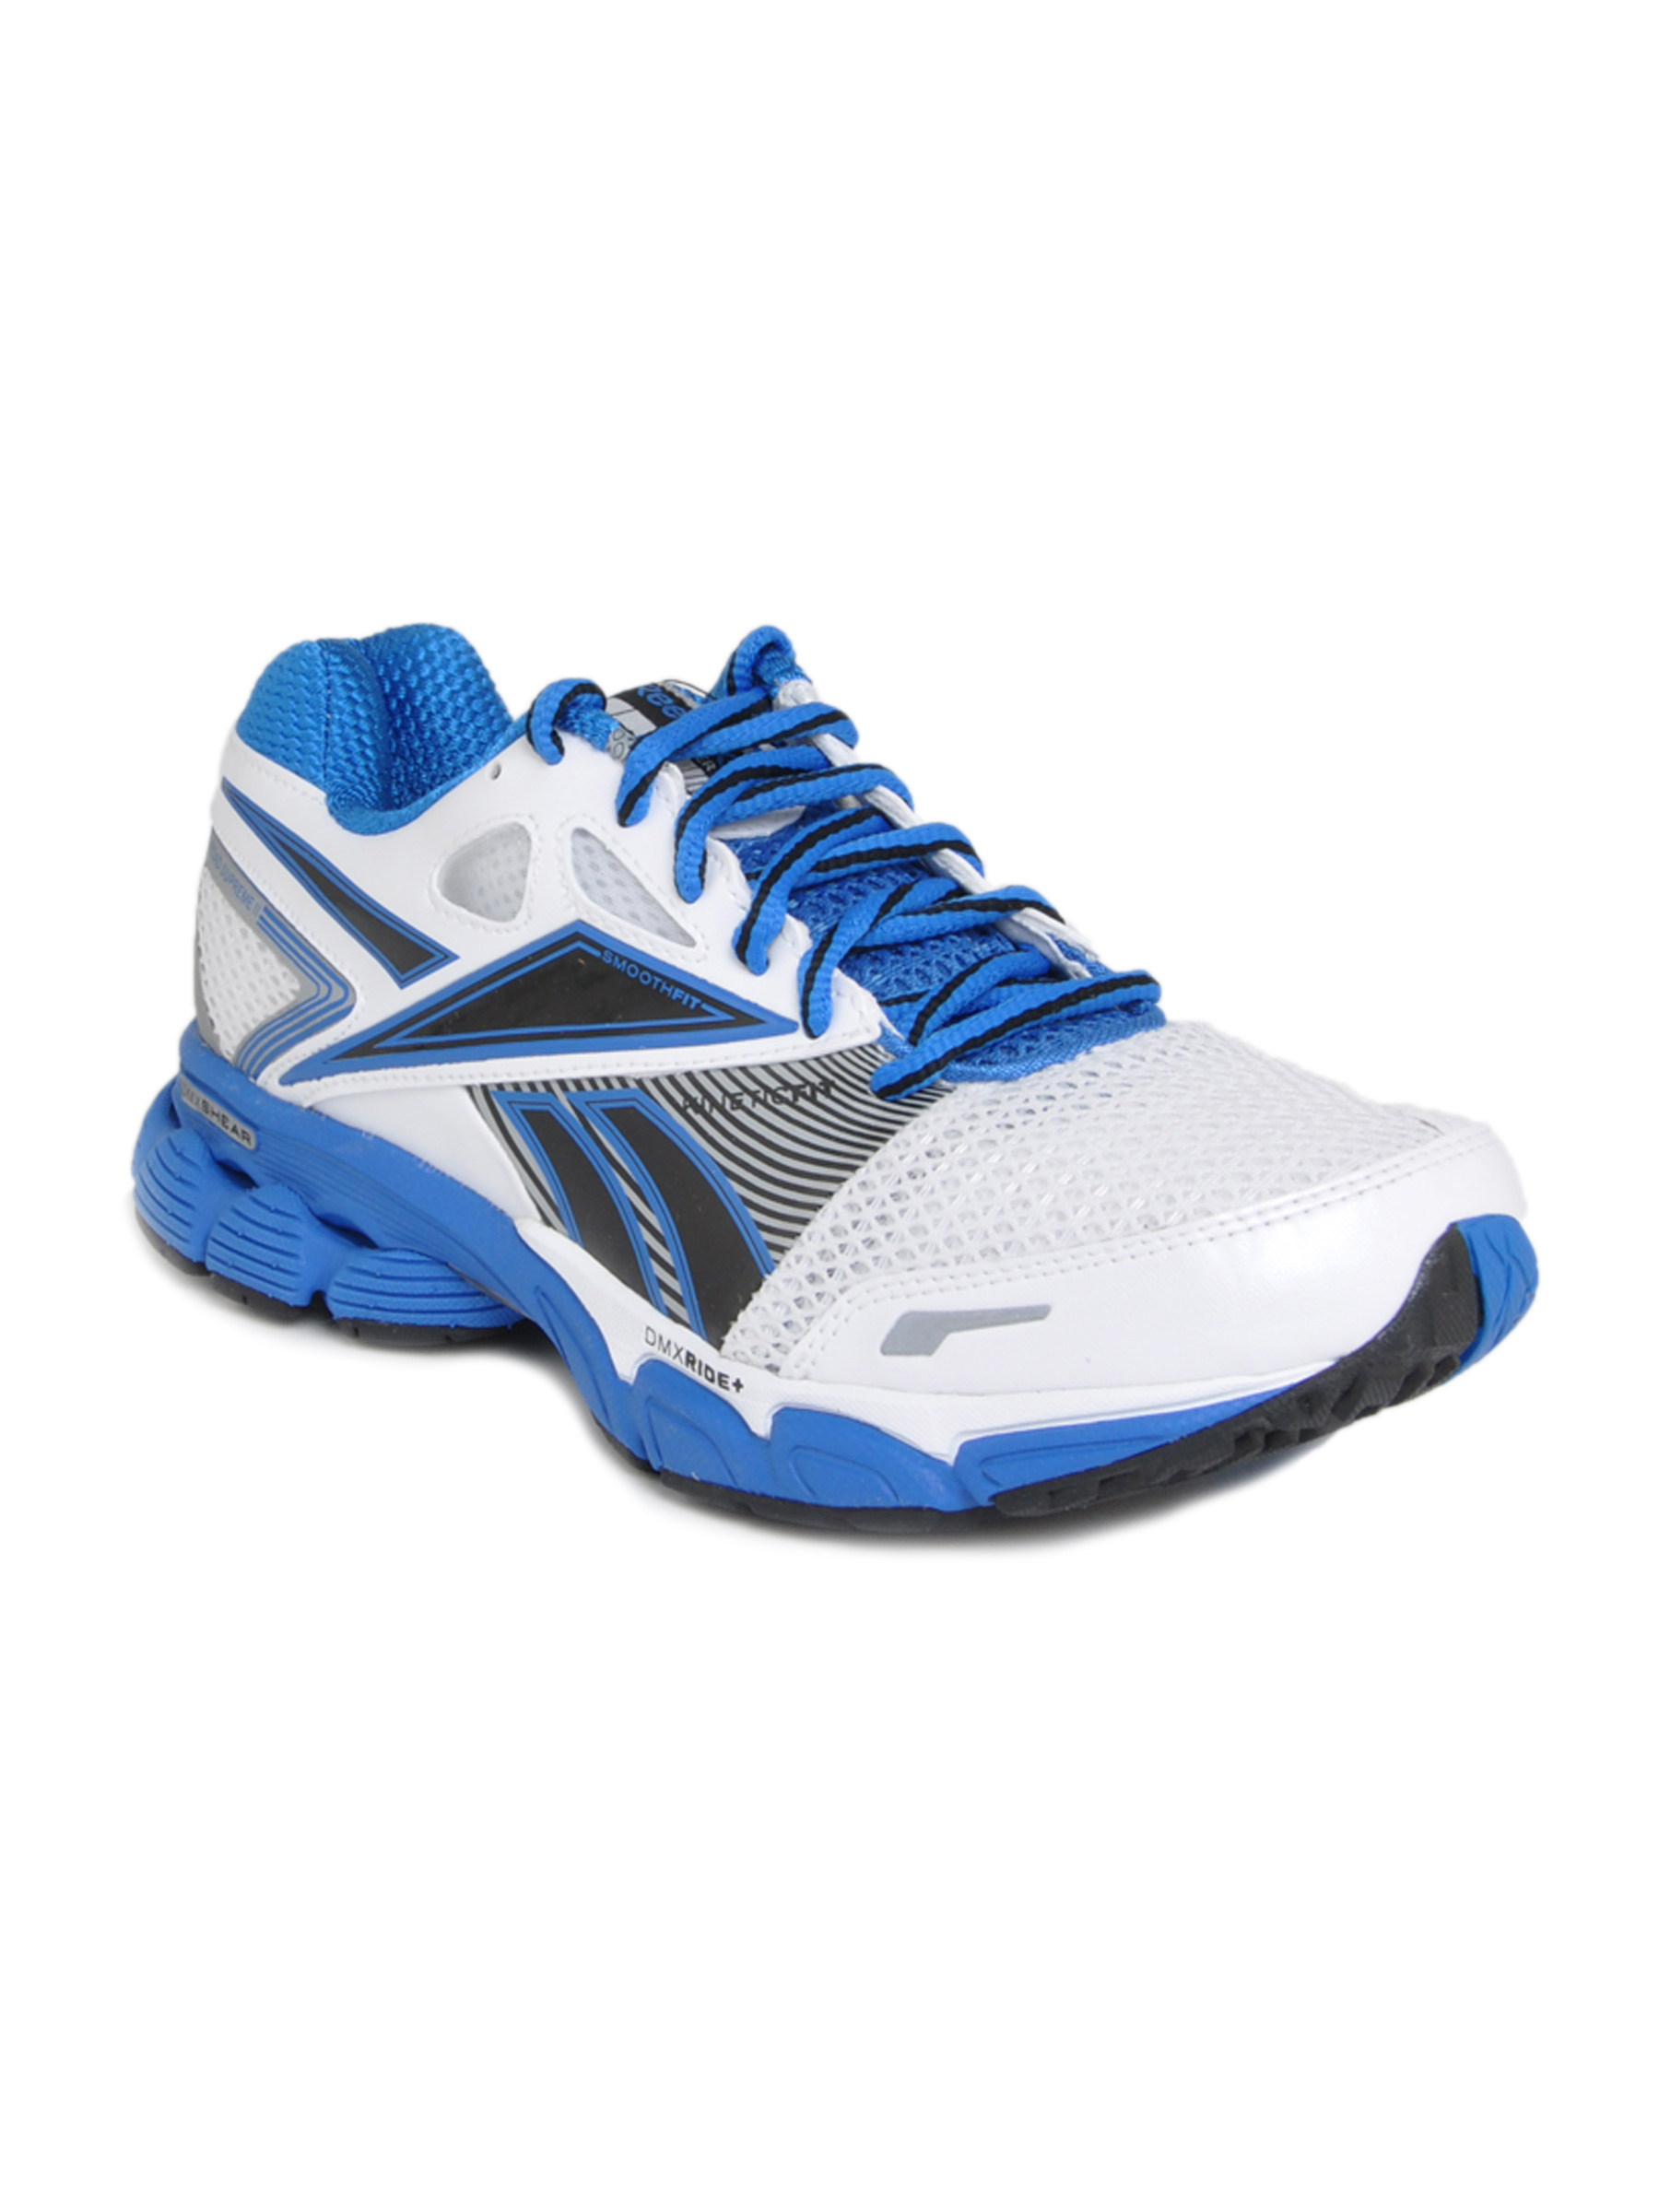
Reebok Men Premier road supreme 2 Silver Sports Shoes
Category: Footwear / Shoes / Sports Shoes
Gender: Men
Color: Silver
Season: Fall 2011
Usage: Sports